Greater Western Sydney

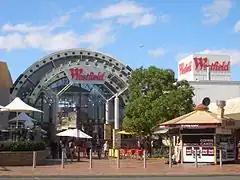
Liverpool

Liverpool Hospital was founded on a portion of land beside the Georges River, making it the second oldest hospital in Australia. Fairfield railway station was opened in 1856 and has the oldest surviving railway building in New South Wales. Quarrying in the Prospect area began in the 1820s and naturalist Charles Darwin visited Prospect Hill in January 1836, to observe the geology. Designed and constructed by the NSW Public Works Department, Prospect Reservoir was built as Sydney's main water supply in the 1880s. The Upper Nepean Scheme was commenced in 1880 after it was realised that the Botany Swamps scheme was insufficient to meet Sydney's water supply needs. By the latter part of the nineteenth century coarse-grained picrite, and other dolorite rock types were being extracted from William Lawson's estate on the west and north sides of Prospect Hill.